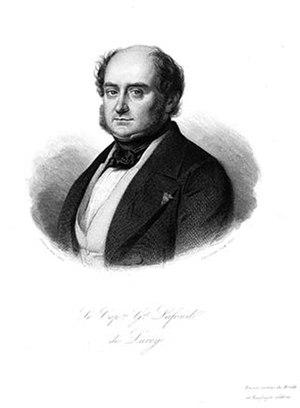
Portrait de 1844 par Demoussy, gravé en 1845 par Gustave Levy.
Gabriel Pierre Lafond de Lurcy est un navigateur, explorateur et aventurier français qui participa à l'indépendance du Pérou et de l'Équateur, et comme représentant du Costa Rica en France.